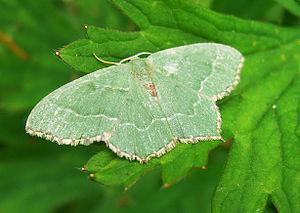
Hemithea aestivaria, photographié le 8 juillet 2008 dans le parc de la Deûle, près de Lille dans le nord de la France, à Wavrin (milieu en cours de renaturation, dans le cadre notamment de la trame verte et bleue régionale), en fin d'après midi (vers 18 h 30, un jour venteux, après matinée pluvieuse, sur une zone récemement reboisée, avec clairières chemin, et haie.).
La Phalène sillonnée est une espèce de papillons de nuit de couleur verte, de la famille des Geometridae, de la sous-famille des Geometrinae et du genre Hemithea.